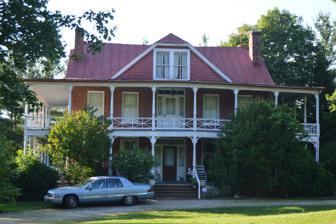
Building: Rockbridge Inn
Country: United States of America
Year built: 1823
Historic commercial building in Virginia, United States United States historic place Rockbridge Inn U.S. National Register of Historic Places Virginia Landmarks Register Front of the inn Show map of Virginia Show map of the United States Location Northern side of Herring Hall Rd. at its junction with Rices Hill Road, near Natural Bridge , Virginia Coordinates 37°39′20″N 79°32′14″W / 37.65556°N 79.53722°W / 37.65556; -79.53722 Area 1.5 acres (0.61 ha) Built 1821 ( 1821 ) -1823, 1841, 1880s NRHP reference No. 95000398 VLR No. 081-0399 Significant dates Added to NRHP April 7, 1995 Designated VLR April 28, 1995 Rockbridge Inn is a home which served as a historic inn and tavern located near Natural Bridge , Rockbridge County, Virginia . It was built between 1821 and 1823, and is a two-story, five-bay, brick building. A two-story frame wing was built in 1841. It was remodeled in the 1880s, with the addition of two-story porches and interior redecoration.  It operated as an inn until the 1940s. The property was owned in the 1880s by Colonel Henry Parsons, owner of Natural Bridge . It was listed on the National Register of Historic Places in 1995. References